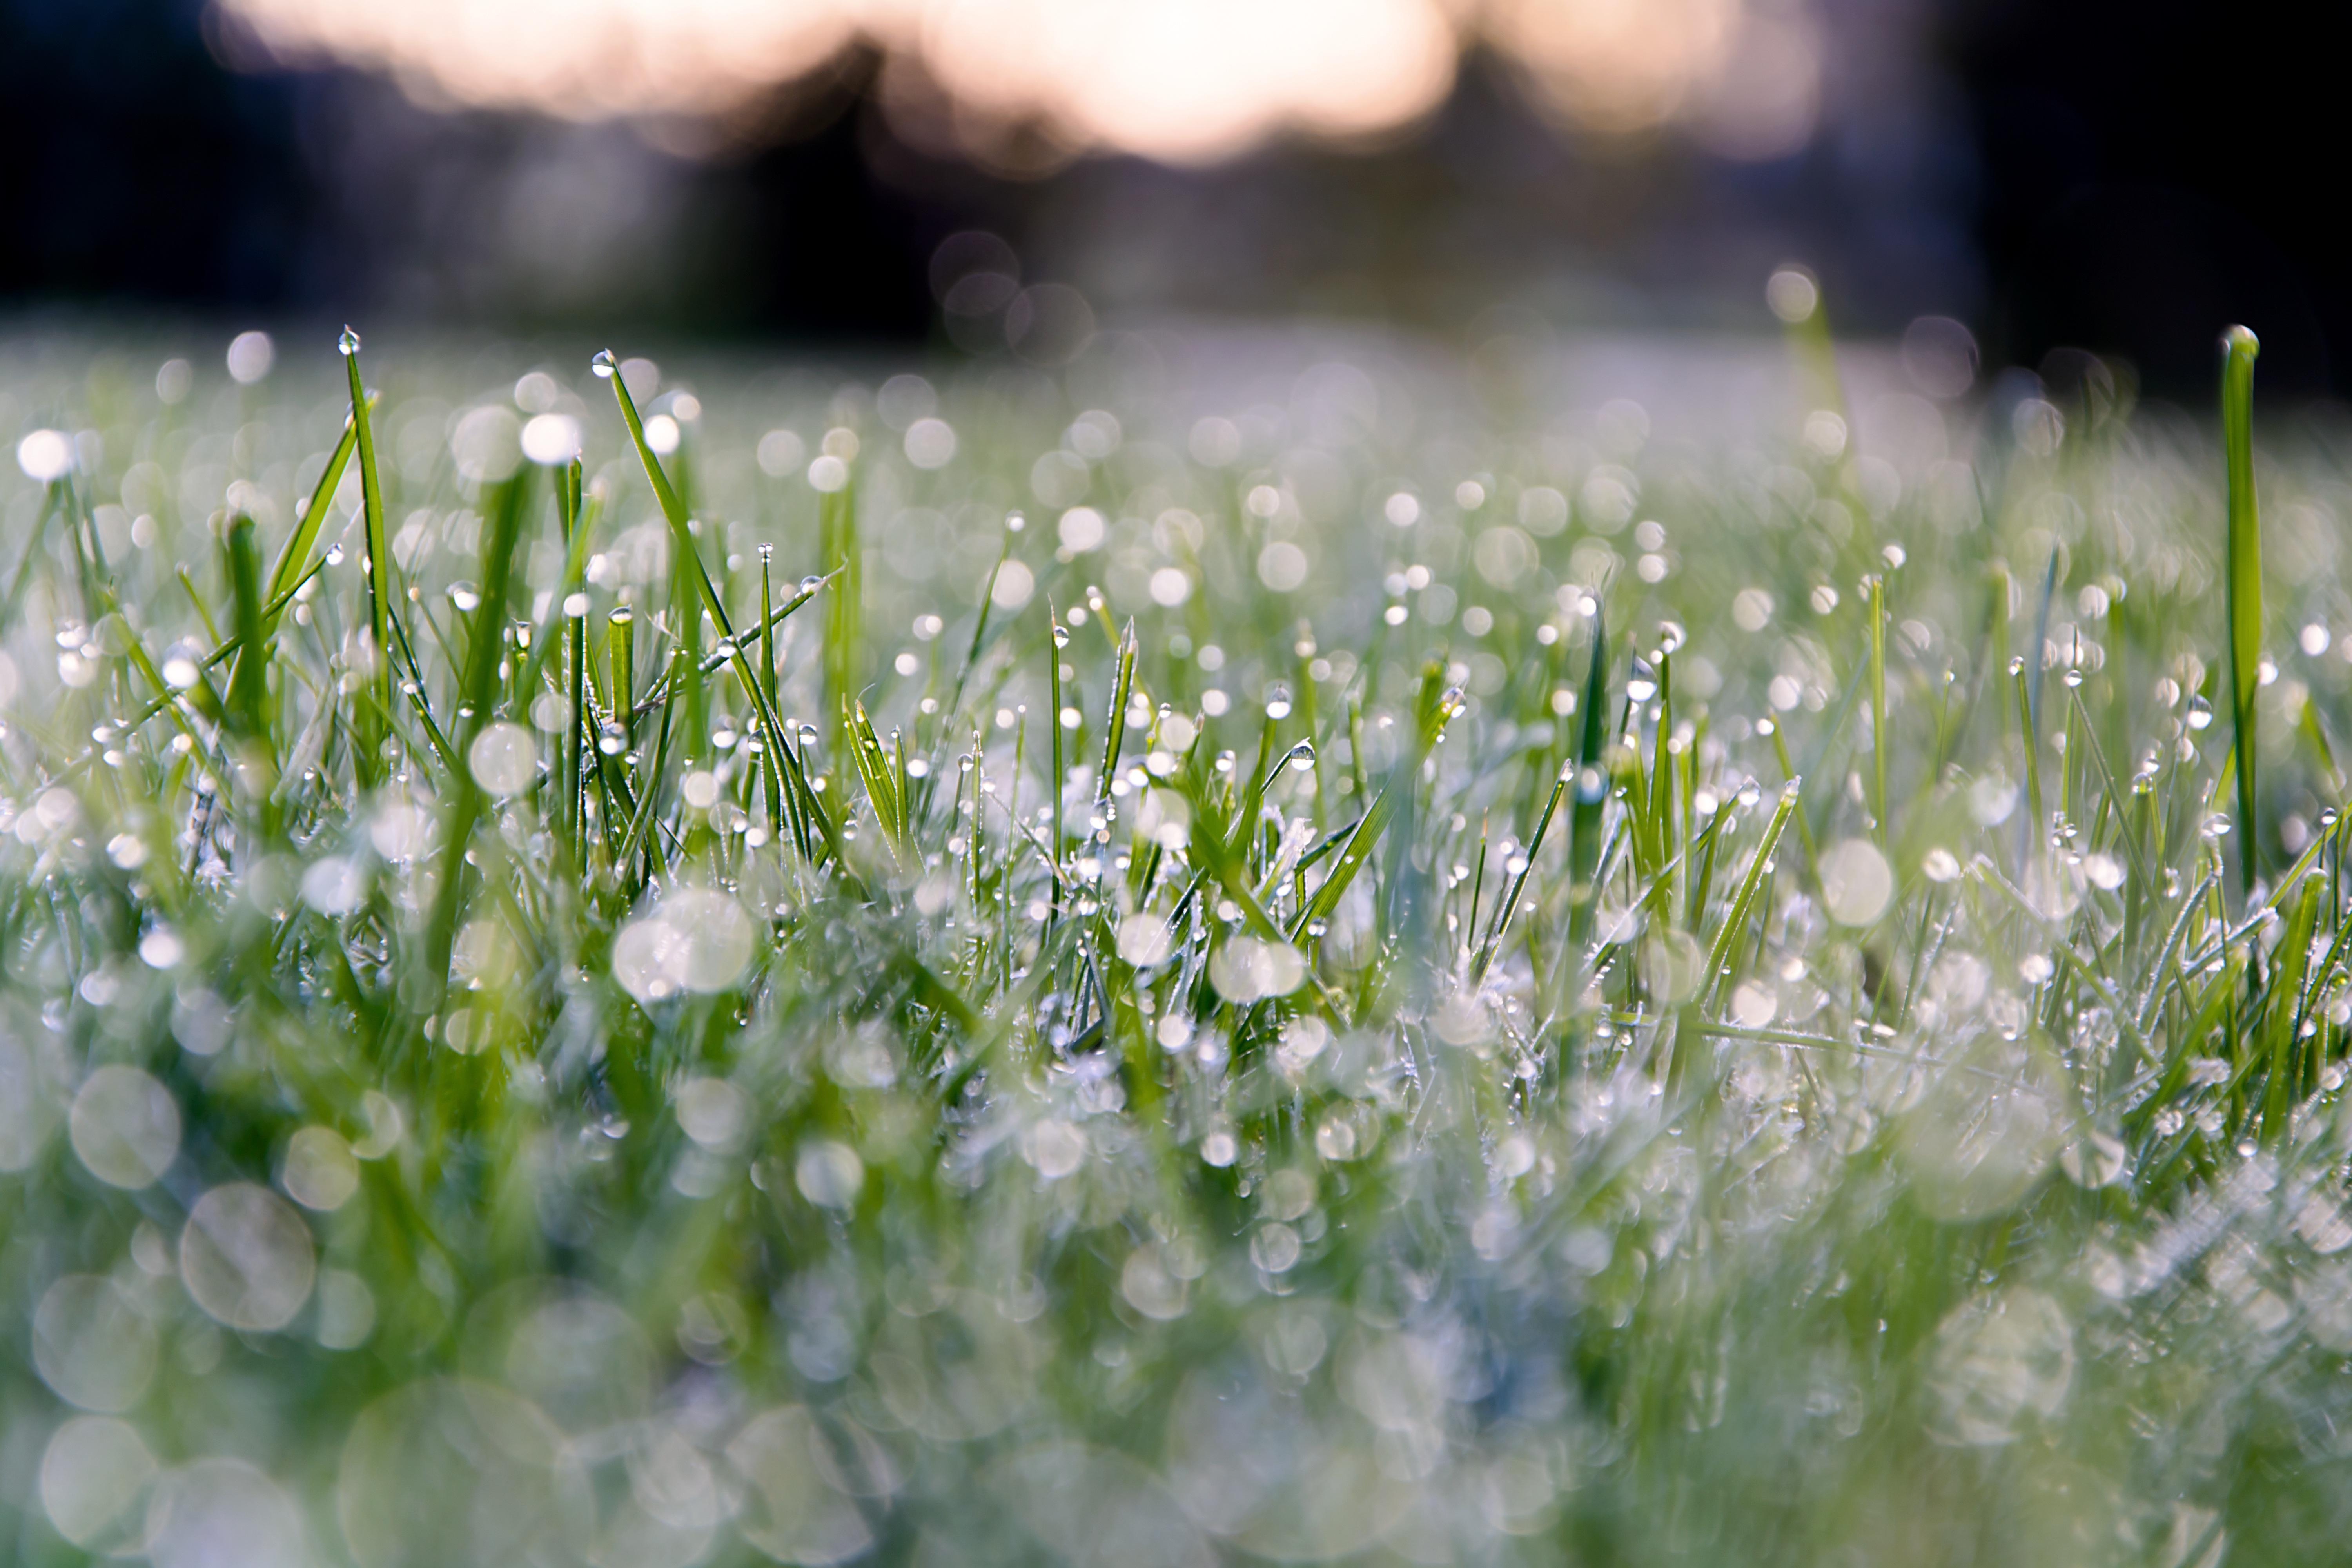
landscape, water, nature, grass, blossom, dew, plant, sunrise, field, lawn, meadow, sunlight, morning, leaf, flower, raindrop, spring, green, macro, botany, close, flora, wildflower, close up, blade of grass, dewdrop, drop of water, moisture, grasses, morgentau, back light, macro photography, out of focus, flowering plant, game grass, grass family, plant stem, land plant